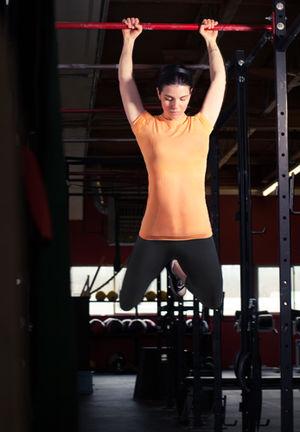
Tractions
Le CrossFit est une marque commerciale d'entraînement croisé promu par la société CrossFit Inc. Dans le langage courant, le terme CrossFit est assimilé à la pratique sportive pluridisciplinaire suivant les principes énoncés par la marque éponyme.